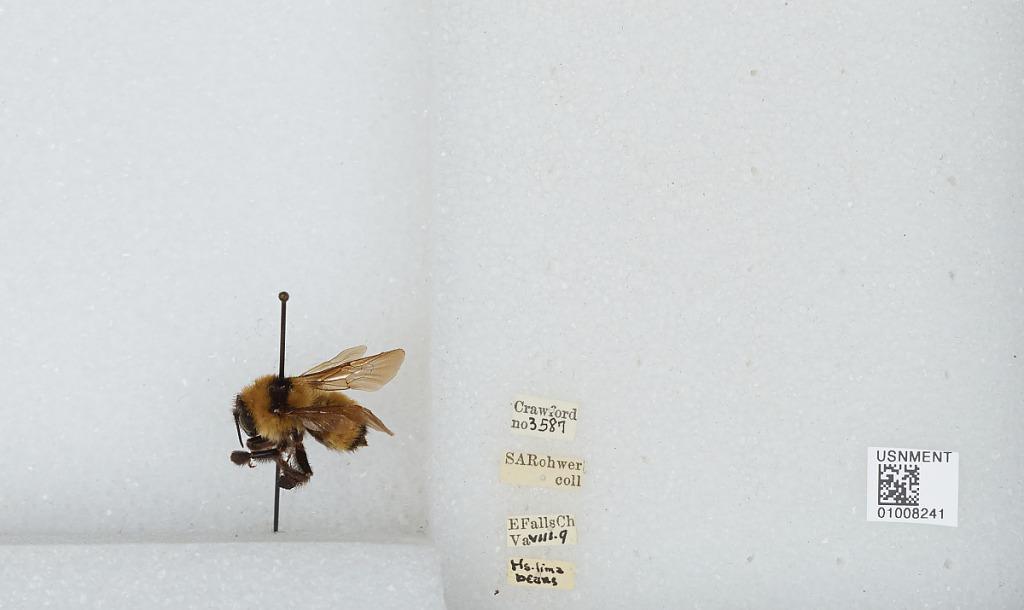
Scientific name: Bombus (Fervidobombus) fervidus fervidus (Fabricius)
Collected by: S. Rohwer
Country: United States
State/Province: Virginia
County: Arlington
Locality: East Falls Church
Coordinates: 38.8858, -77.1569